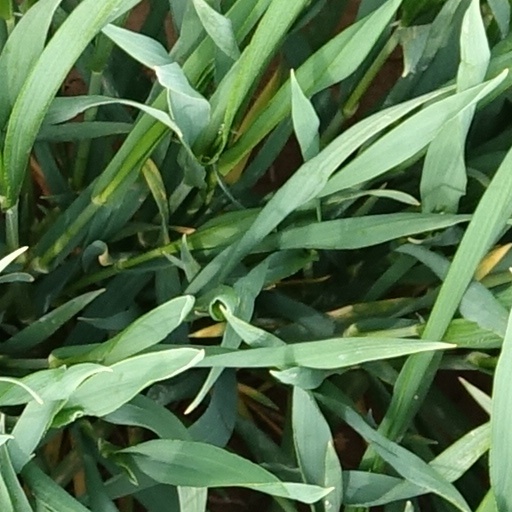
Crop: wheat